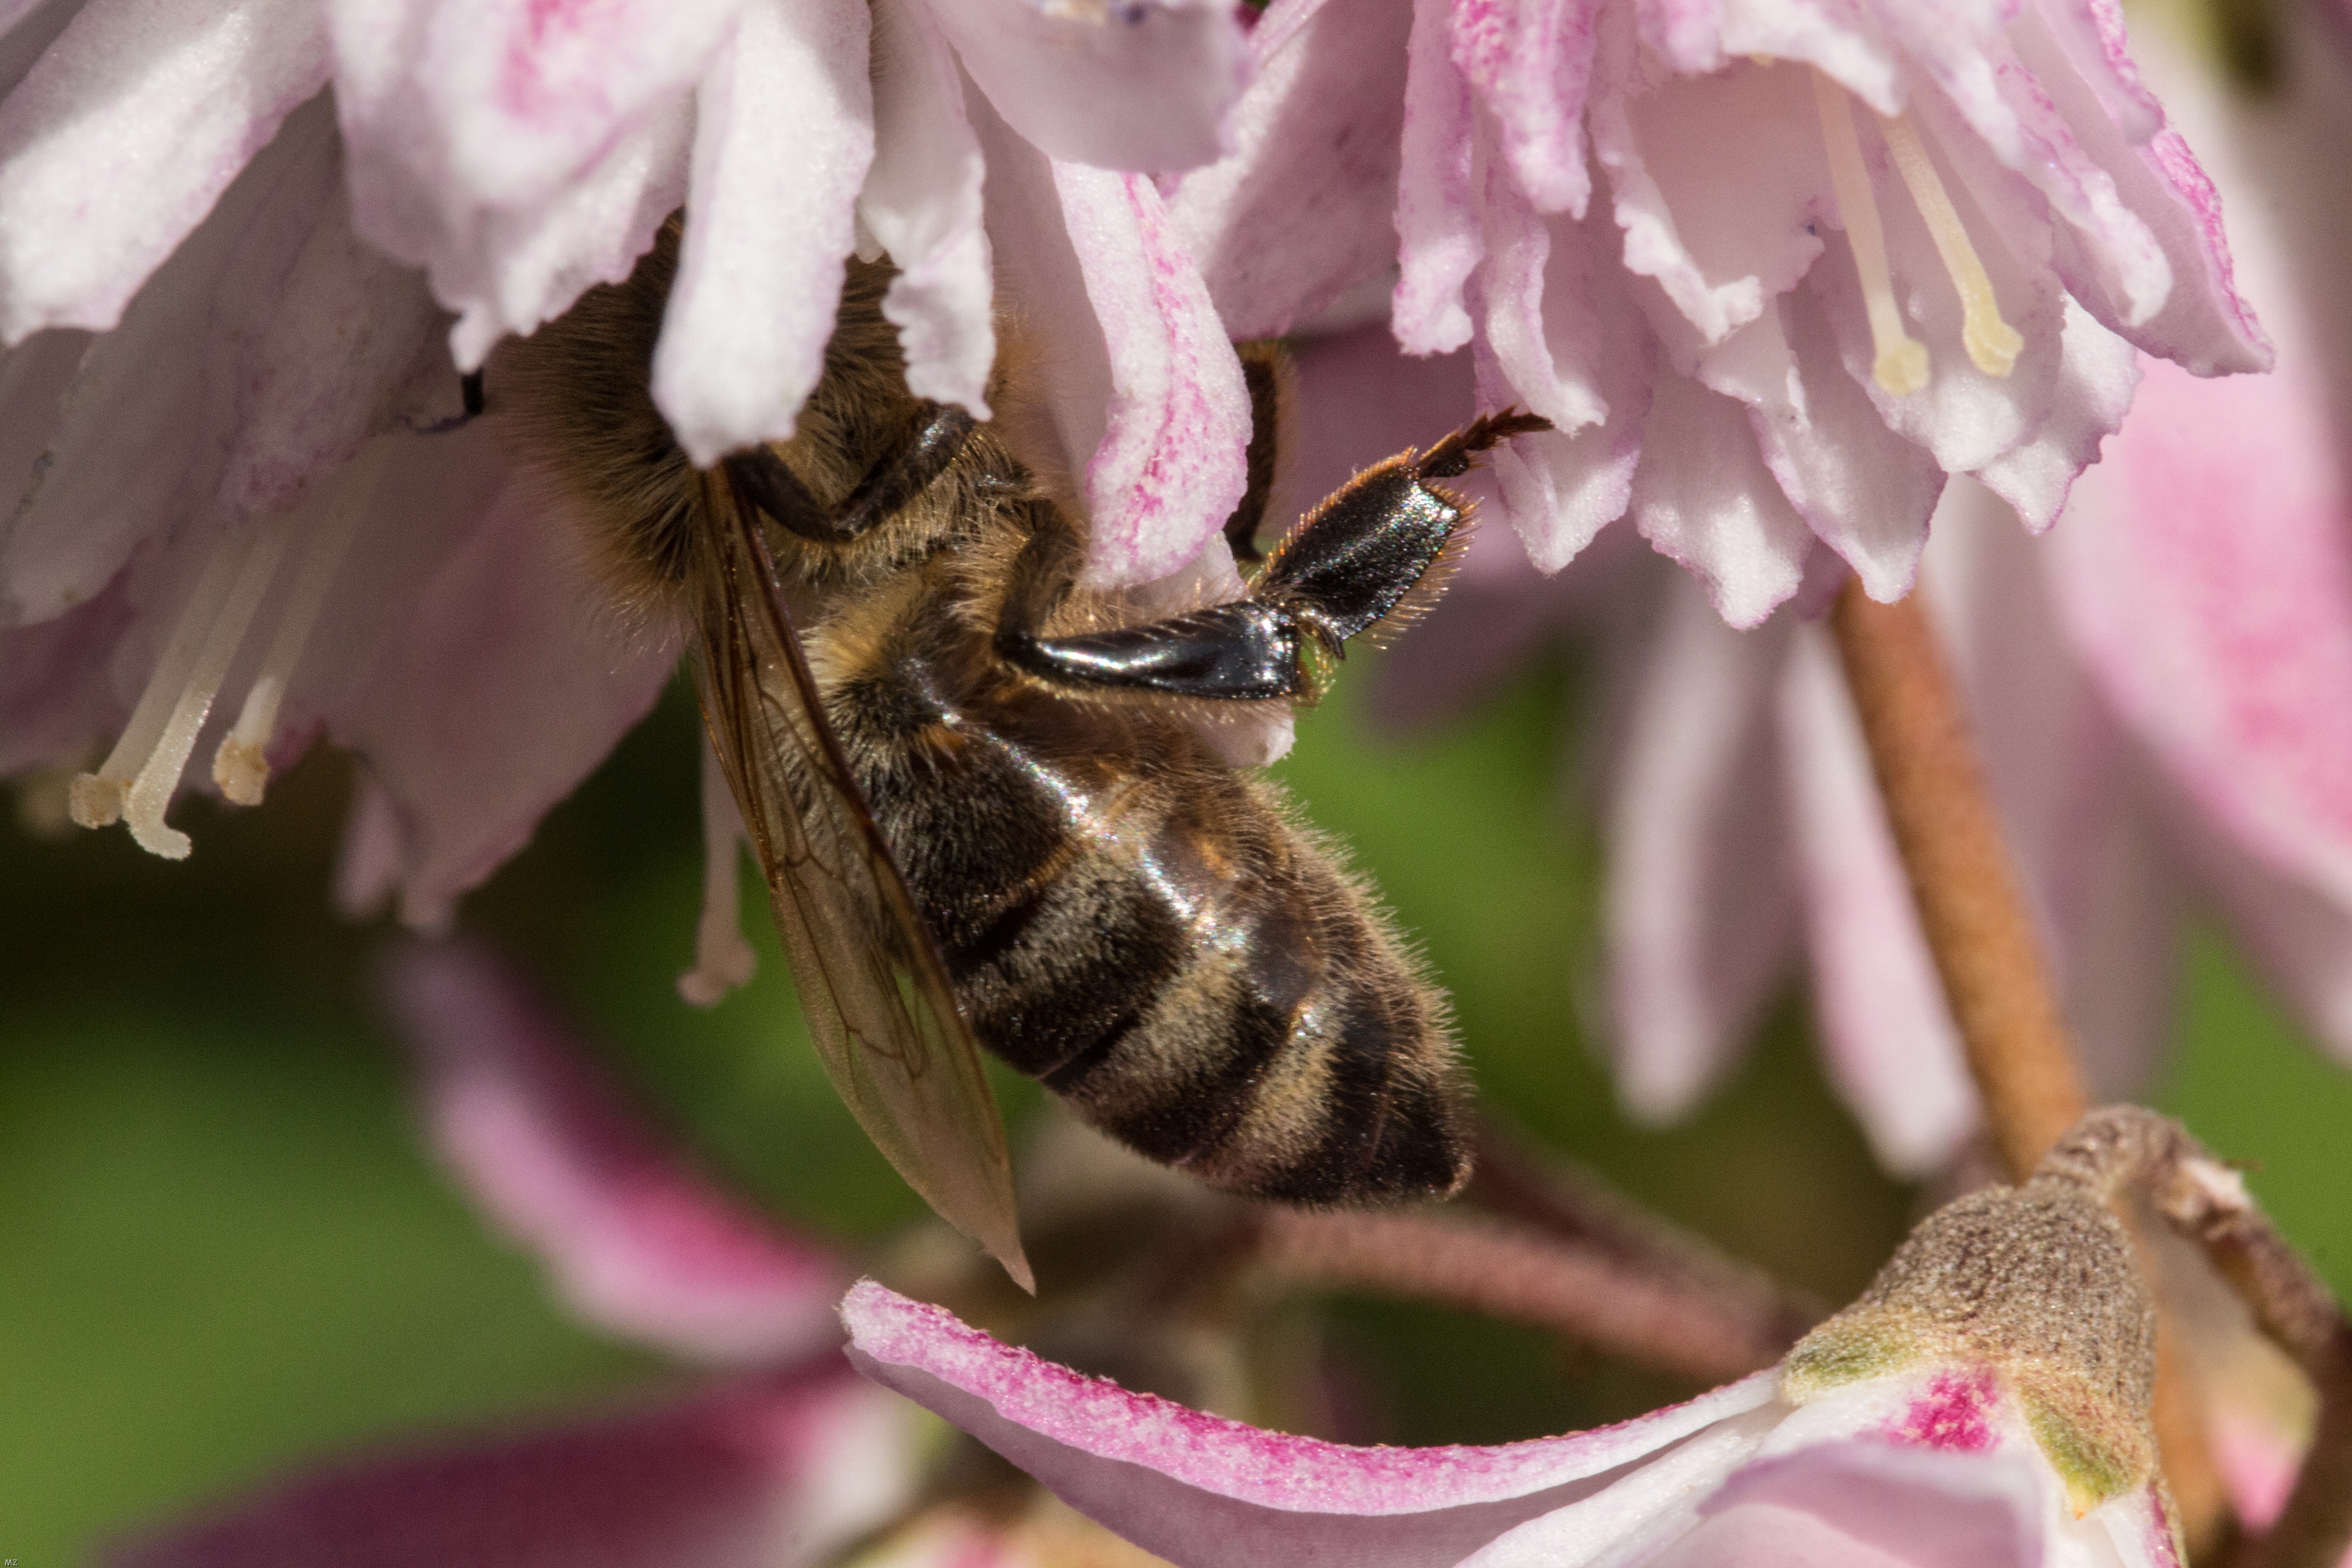
blossom, plant, photography, flower, petal, bloom, pollen, insect, macro, botany, close, flora, fauna, invertebrate, close up, bee, bumblebee, nectar, macro photography, arthropod, honey bee, pollinator, membrane winged insect